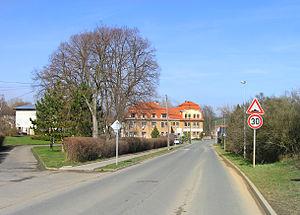
Pitkovice est un quartier pragois situé dans le sud de la capitale tchèque, appartenant à l'arrondissement de Prague 22, d'une superficie de 239,7 hectares est un quartier de Prague. En 2018, la population était de 1 923 habitants.